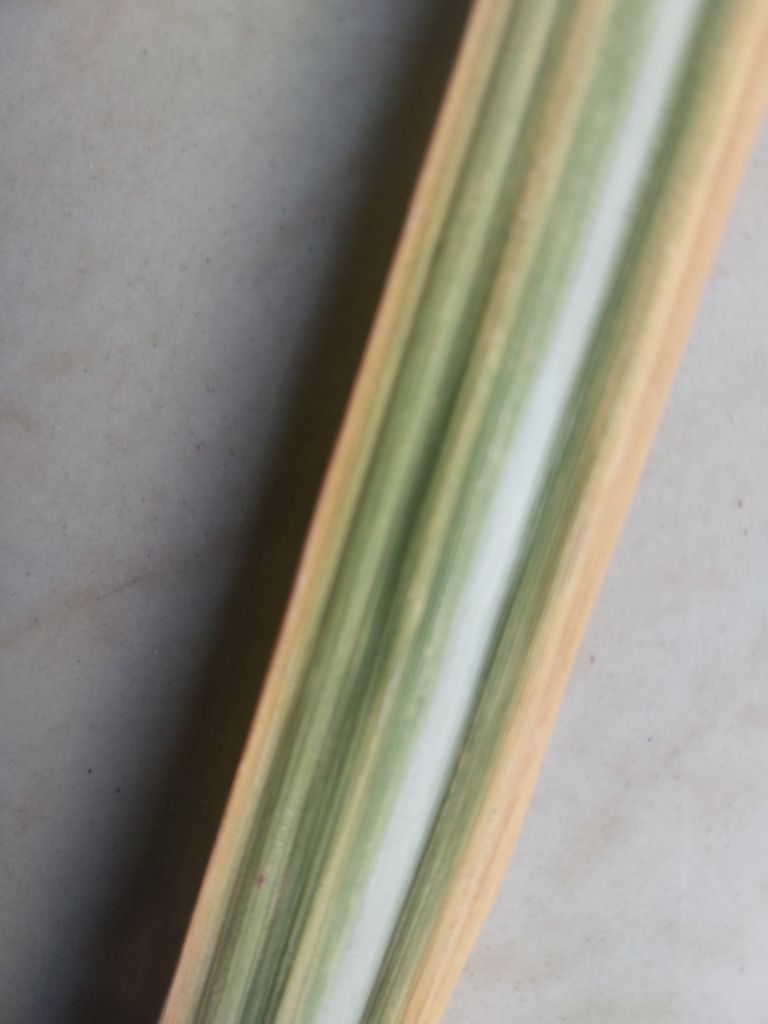
Label: Yellow Leaf